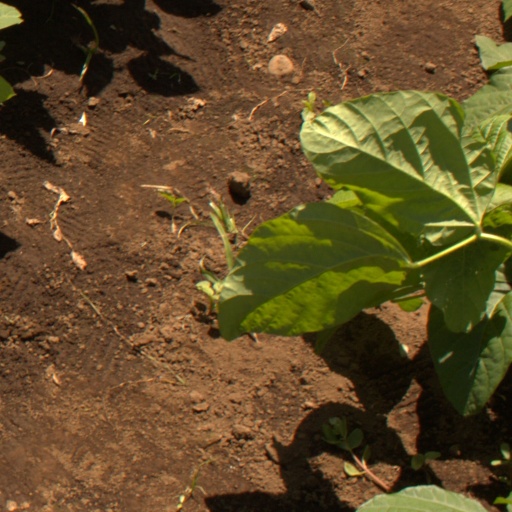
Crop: soybean